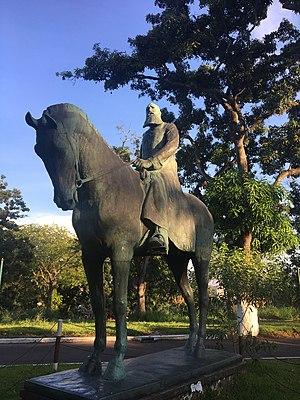
Léopold II, statue à Kinshasa
Léopold II, de son nom Léopold Louis-Philippe Marie Victor de Saxe-Cobourg-Gotha, né le 9 avril 1835 au palais royal de Bruxelles et mort le 17 décembre 1909 au château de Laeken est le deuxième roi des Belges, prince de Belgique, duc de Saxe, prince de Saxe-Cobourg et Gotha, duc de Brabant, fondateur de l'État indépendant du Congo. Il succède à son père, Léopold Iᵉʳ, au trône de Belgique en 1865. Par sa mère Louise d'Orléans, il est le petit-fils de Louis-Philippe Iᵉʳ, roi des Français. Il est le frère de Charlotte, impératrice consort du Mexique.
La statue équestre de Léopold II est une statue érigée près du Palais royal de Bruxelles à la mémoire du roi Léopold II, deuxième roi des Belges.